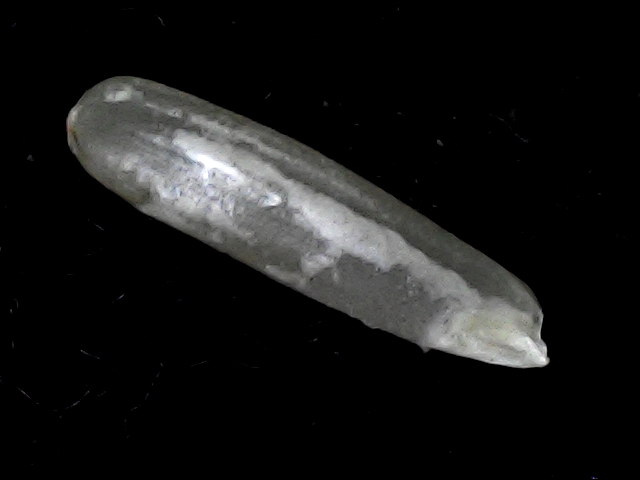
Rice variety: BD57